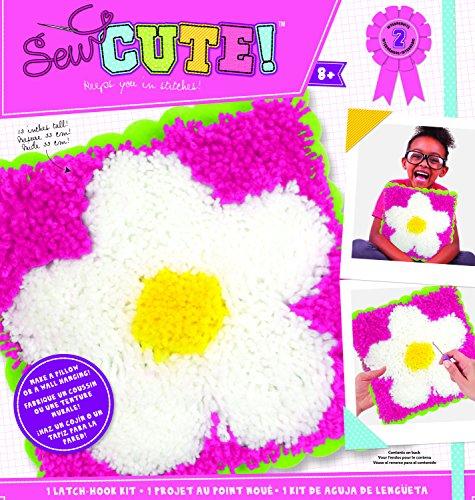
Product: Colorbok Sew Cute Kids Craft Kit
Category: Toys & Games | Arts & Crafts | Craft Kits | Sewing
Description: Great Condition.
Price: $14.99